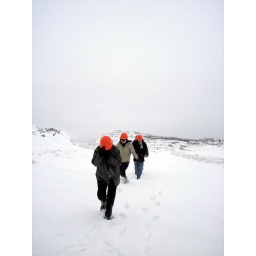
my mother and yukka and tristan and our tourguide coming back through the show in our orange hats